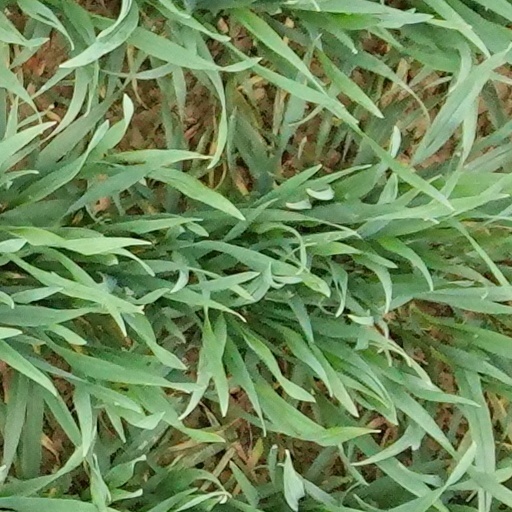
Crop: wheat